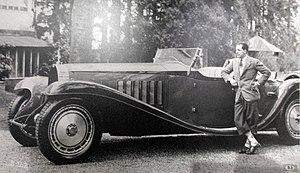
Jean Bugatti (1909-1939) devant une Bugatti Royaleroadster Type 41. Usine Bugatti de Molsheim Photo du Musée Bugatti Molsheim